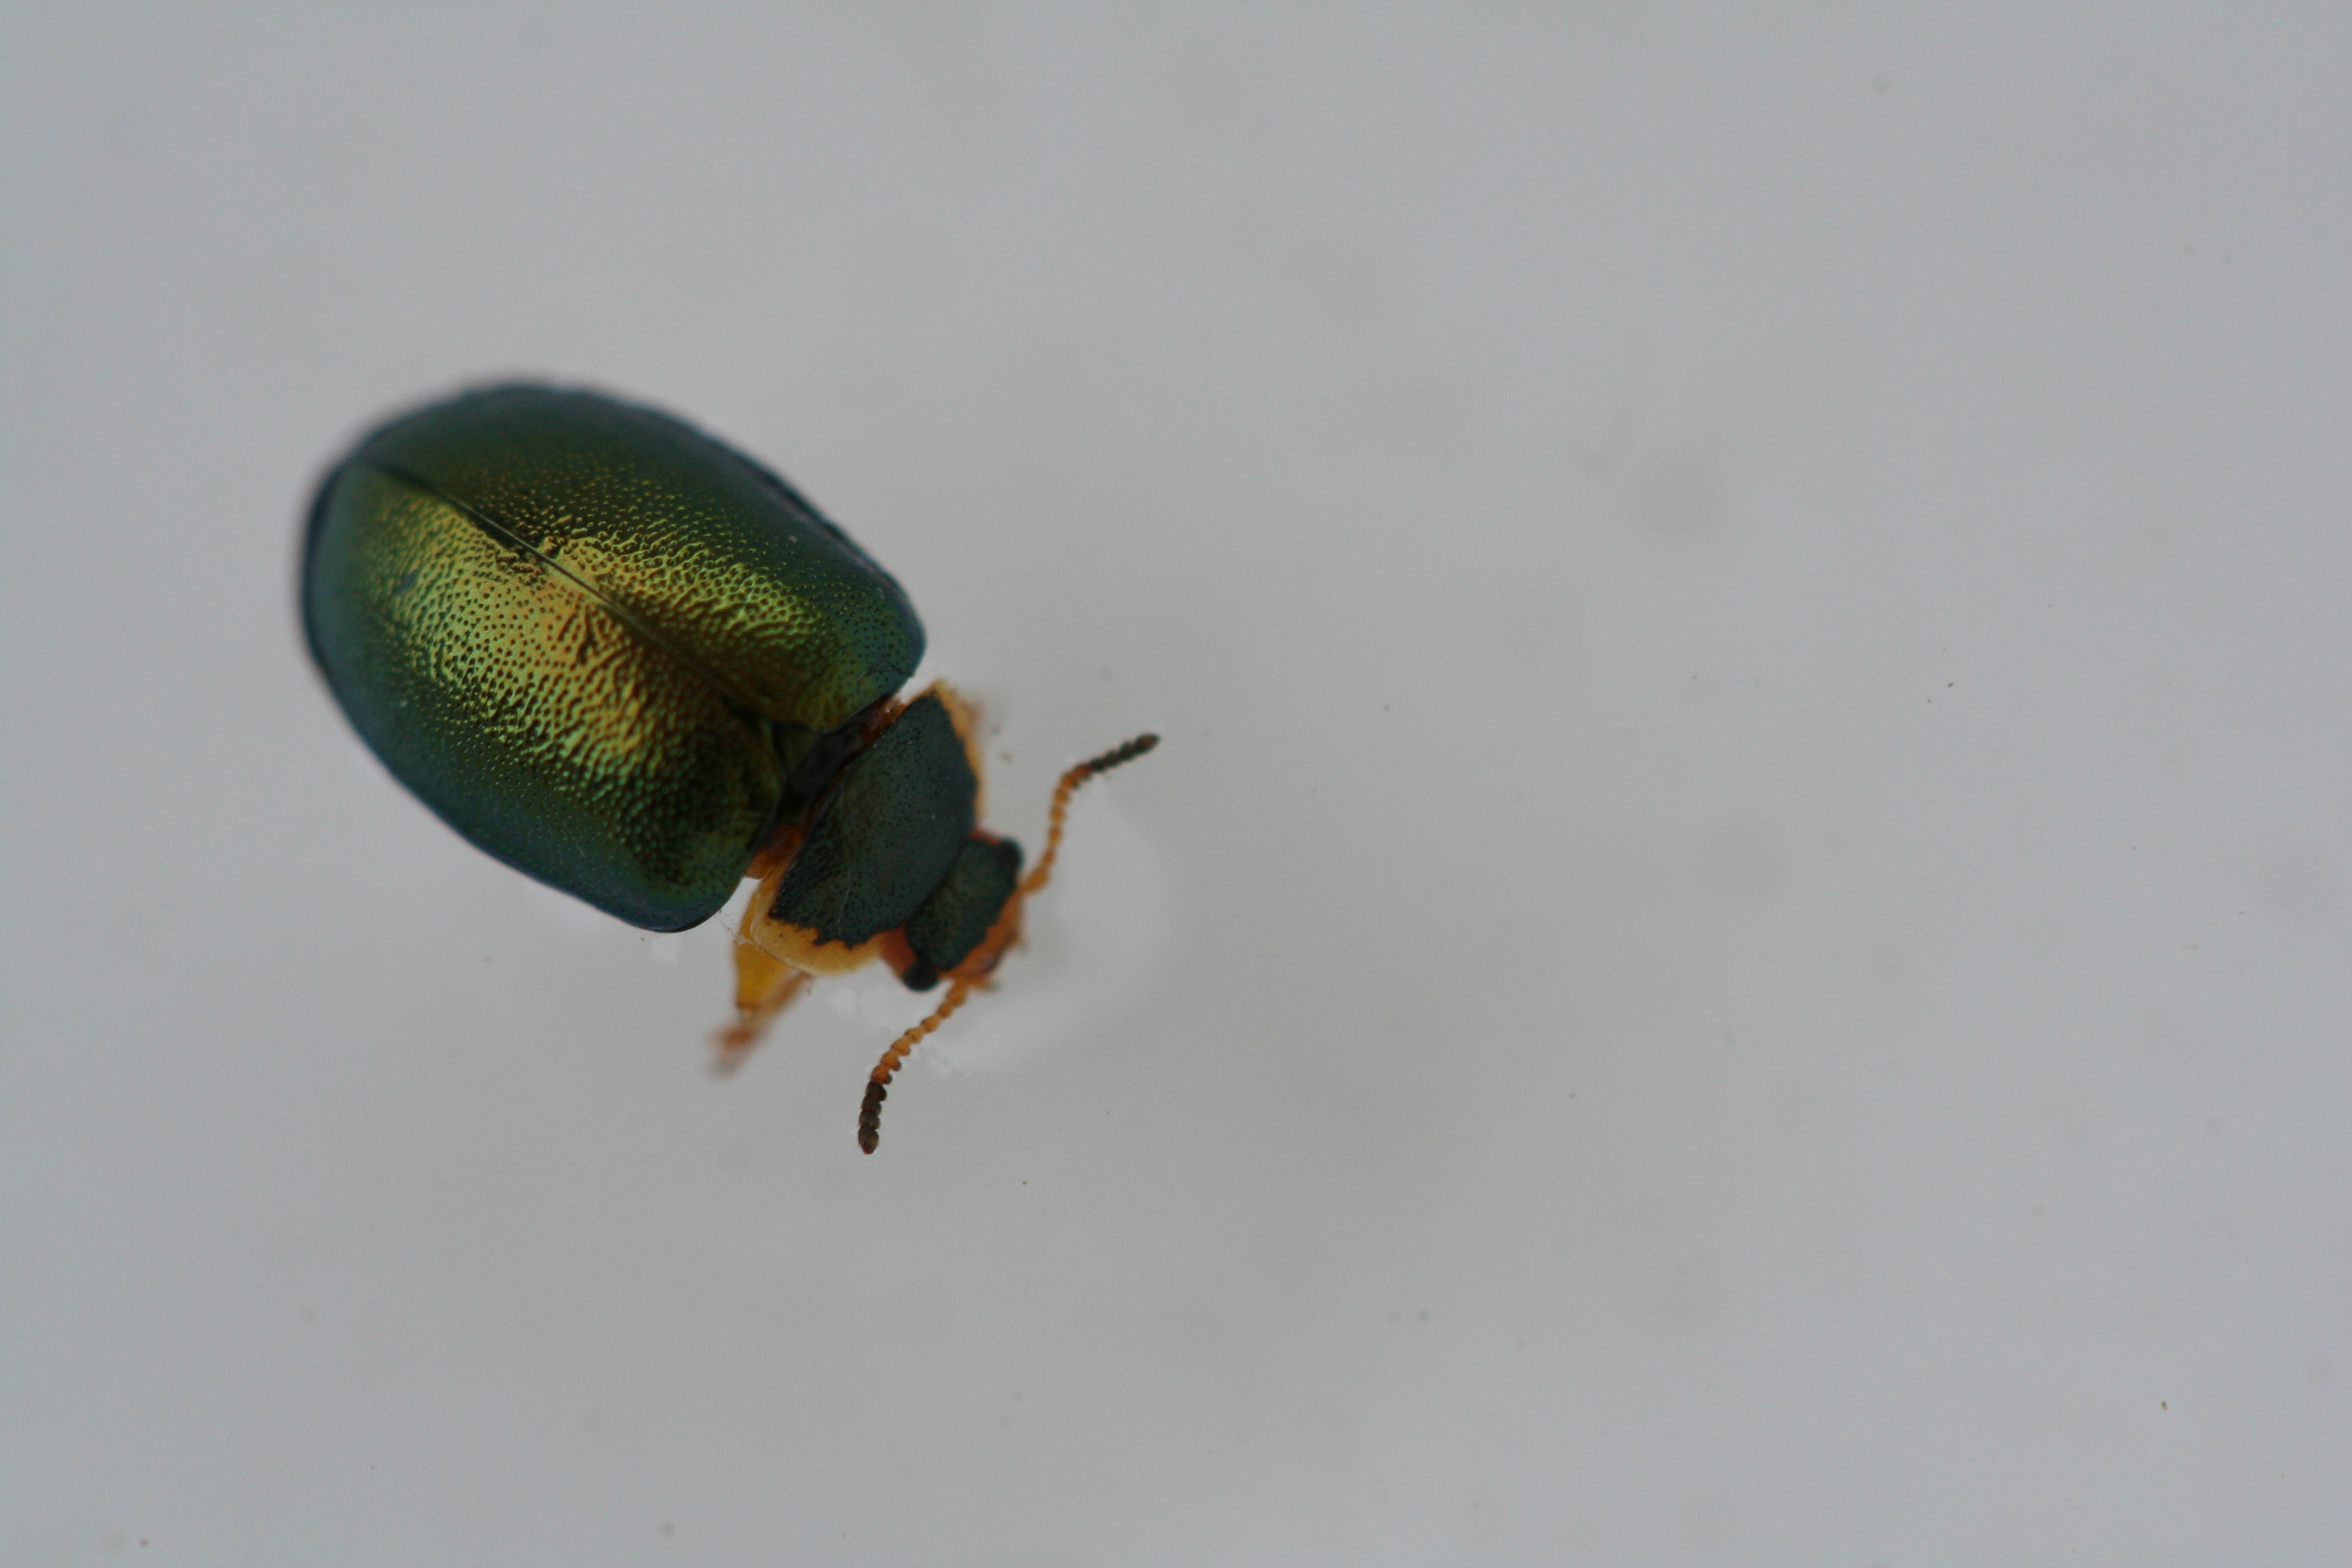
Macroinvertebrate group: bugs_and_beetles